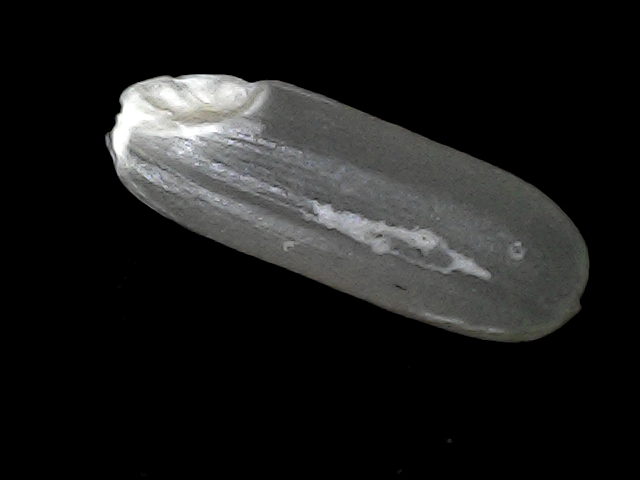
Rice variety: BD30